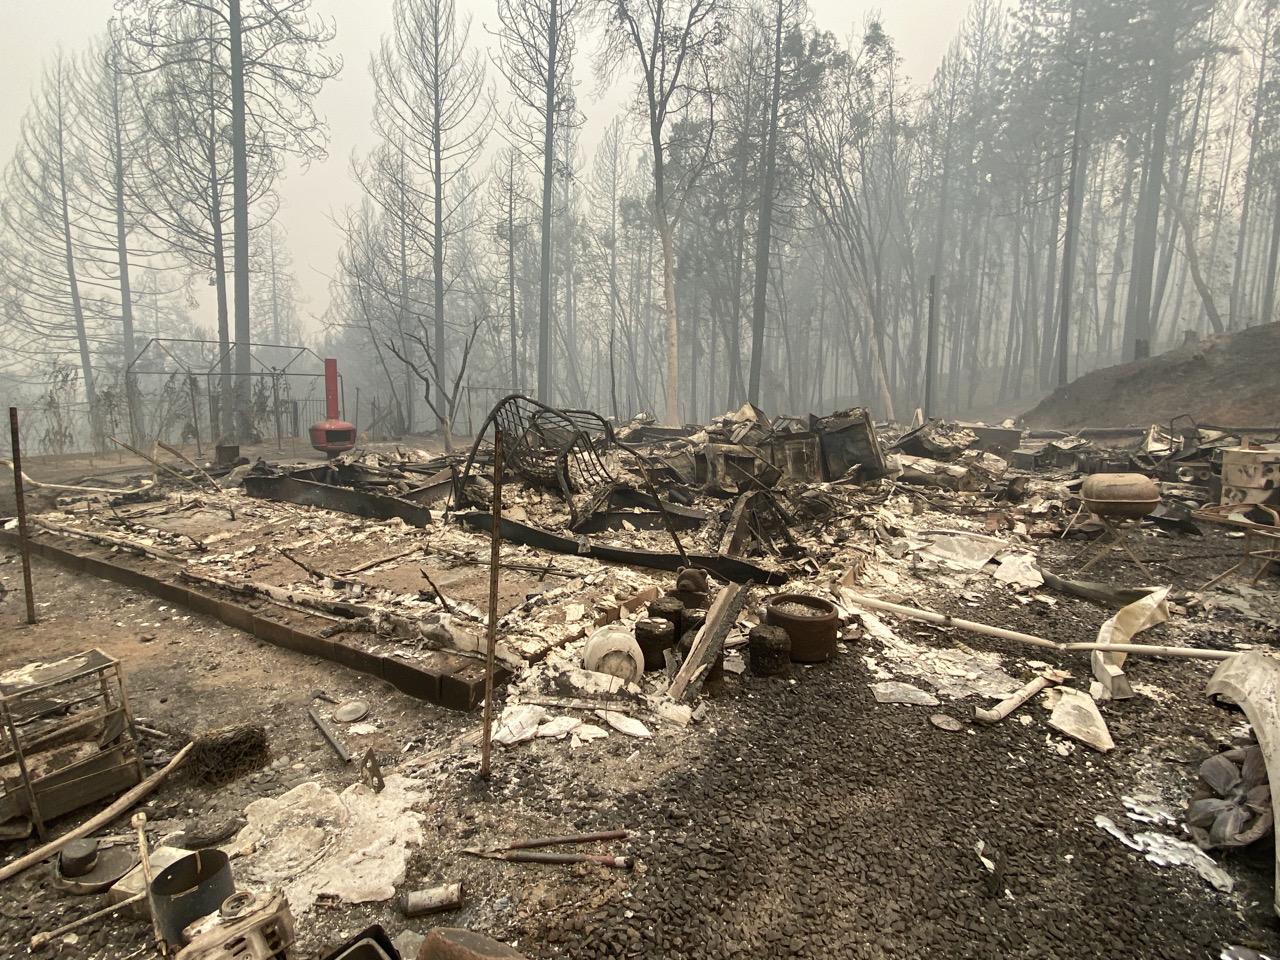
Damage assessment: destroyed